INSEEC School of Business and Economics

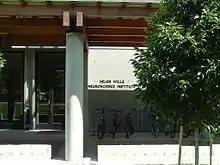
Helen Wills Neuroscience Institute located within Barker Hall at the University of California, where students from INSEEC are involved as part of the "Art + Tech" curriculum.

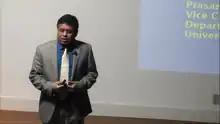
Example of Citris foundry event: Prasant Mohapatra talks about Impactful Research at UC Davis at a Citris Research Exchange Program held at UC Berkeley in 2019. INSEEC is the first French Grande Ecole to cooperate with the group of Universities: Citris foundry.

INSEEC's values, like most other French Grande Ecoles, revolve around the humanism of the French Enlightenment era and the School of Thought of French Humanism as well as the French Renaissance. As such, French Grande Ecole Educational Institutions follow principles of universalism, knowledge emancipation and Cartesianism, following the influence of the French Encyclopedists of the 17th century.